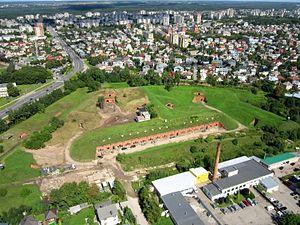
Le Septième Fort ou VIIᵉ Fort est une fortification défensive construite à Žaliakalnis, dans le district de Kaunas, en Lituanie.